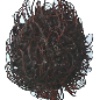
Label: Rambutan 1